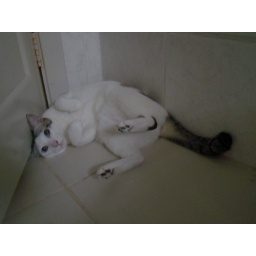
I don't know why, but he always goes behind the bathroom door and stays there like in the photo ^^'